Half Full Glass of Wine

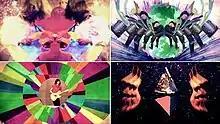
Frames from the music video for "Half Full Glass of Wine"

The music video for "Half Full Glass of Wine" was made by New Zealand studio Special Problems. It features shots of the band that have been edited into various colourful and psychedelic animated sequences.